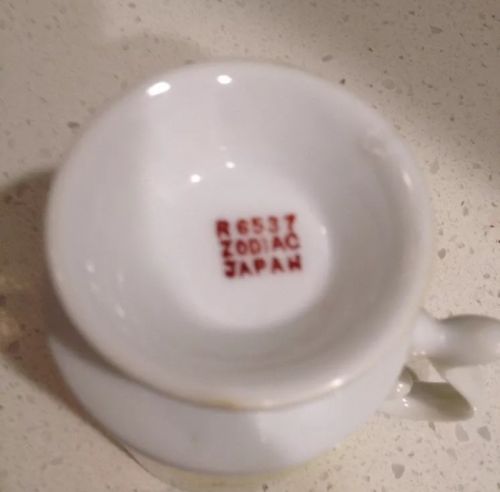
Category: mug